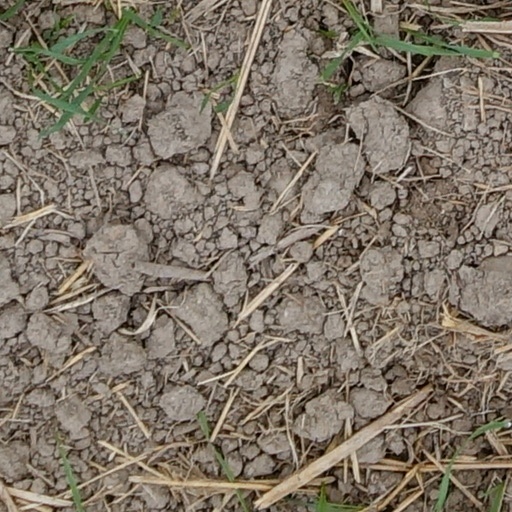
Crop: wheat